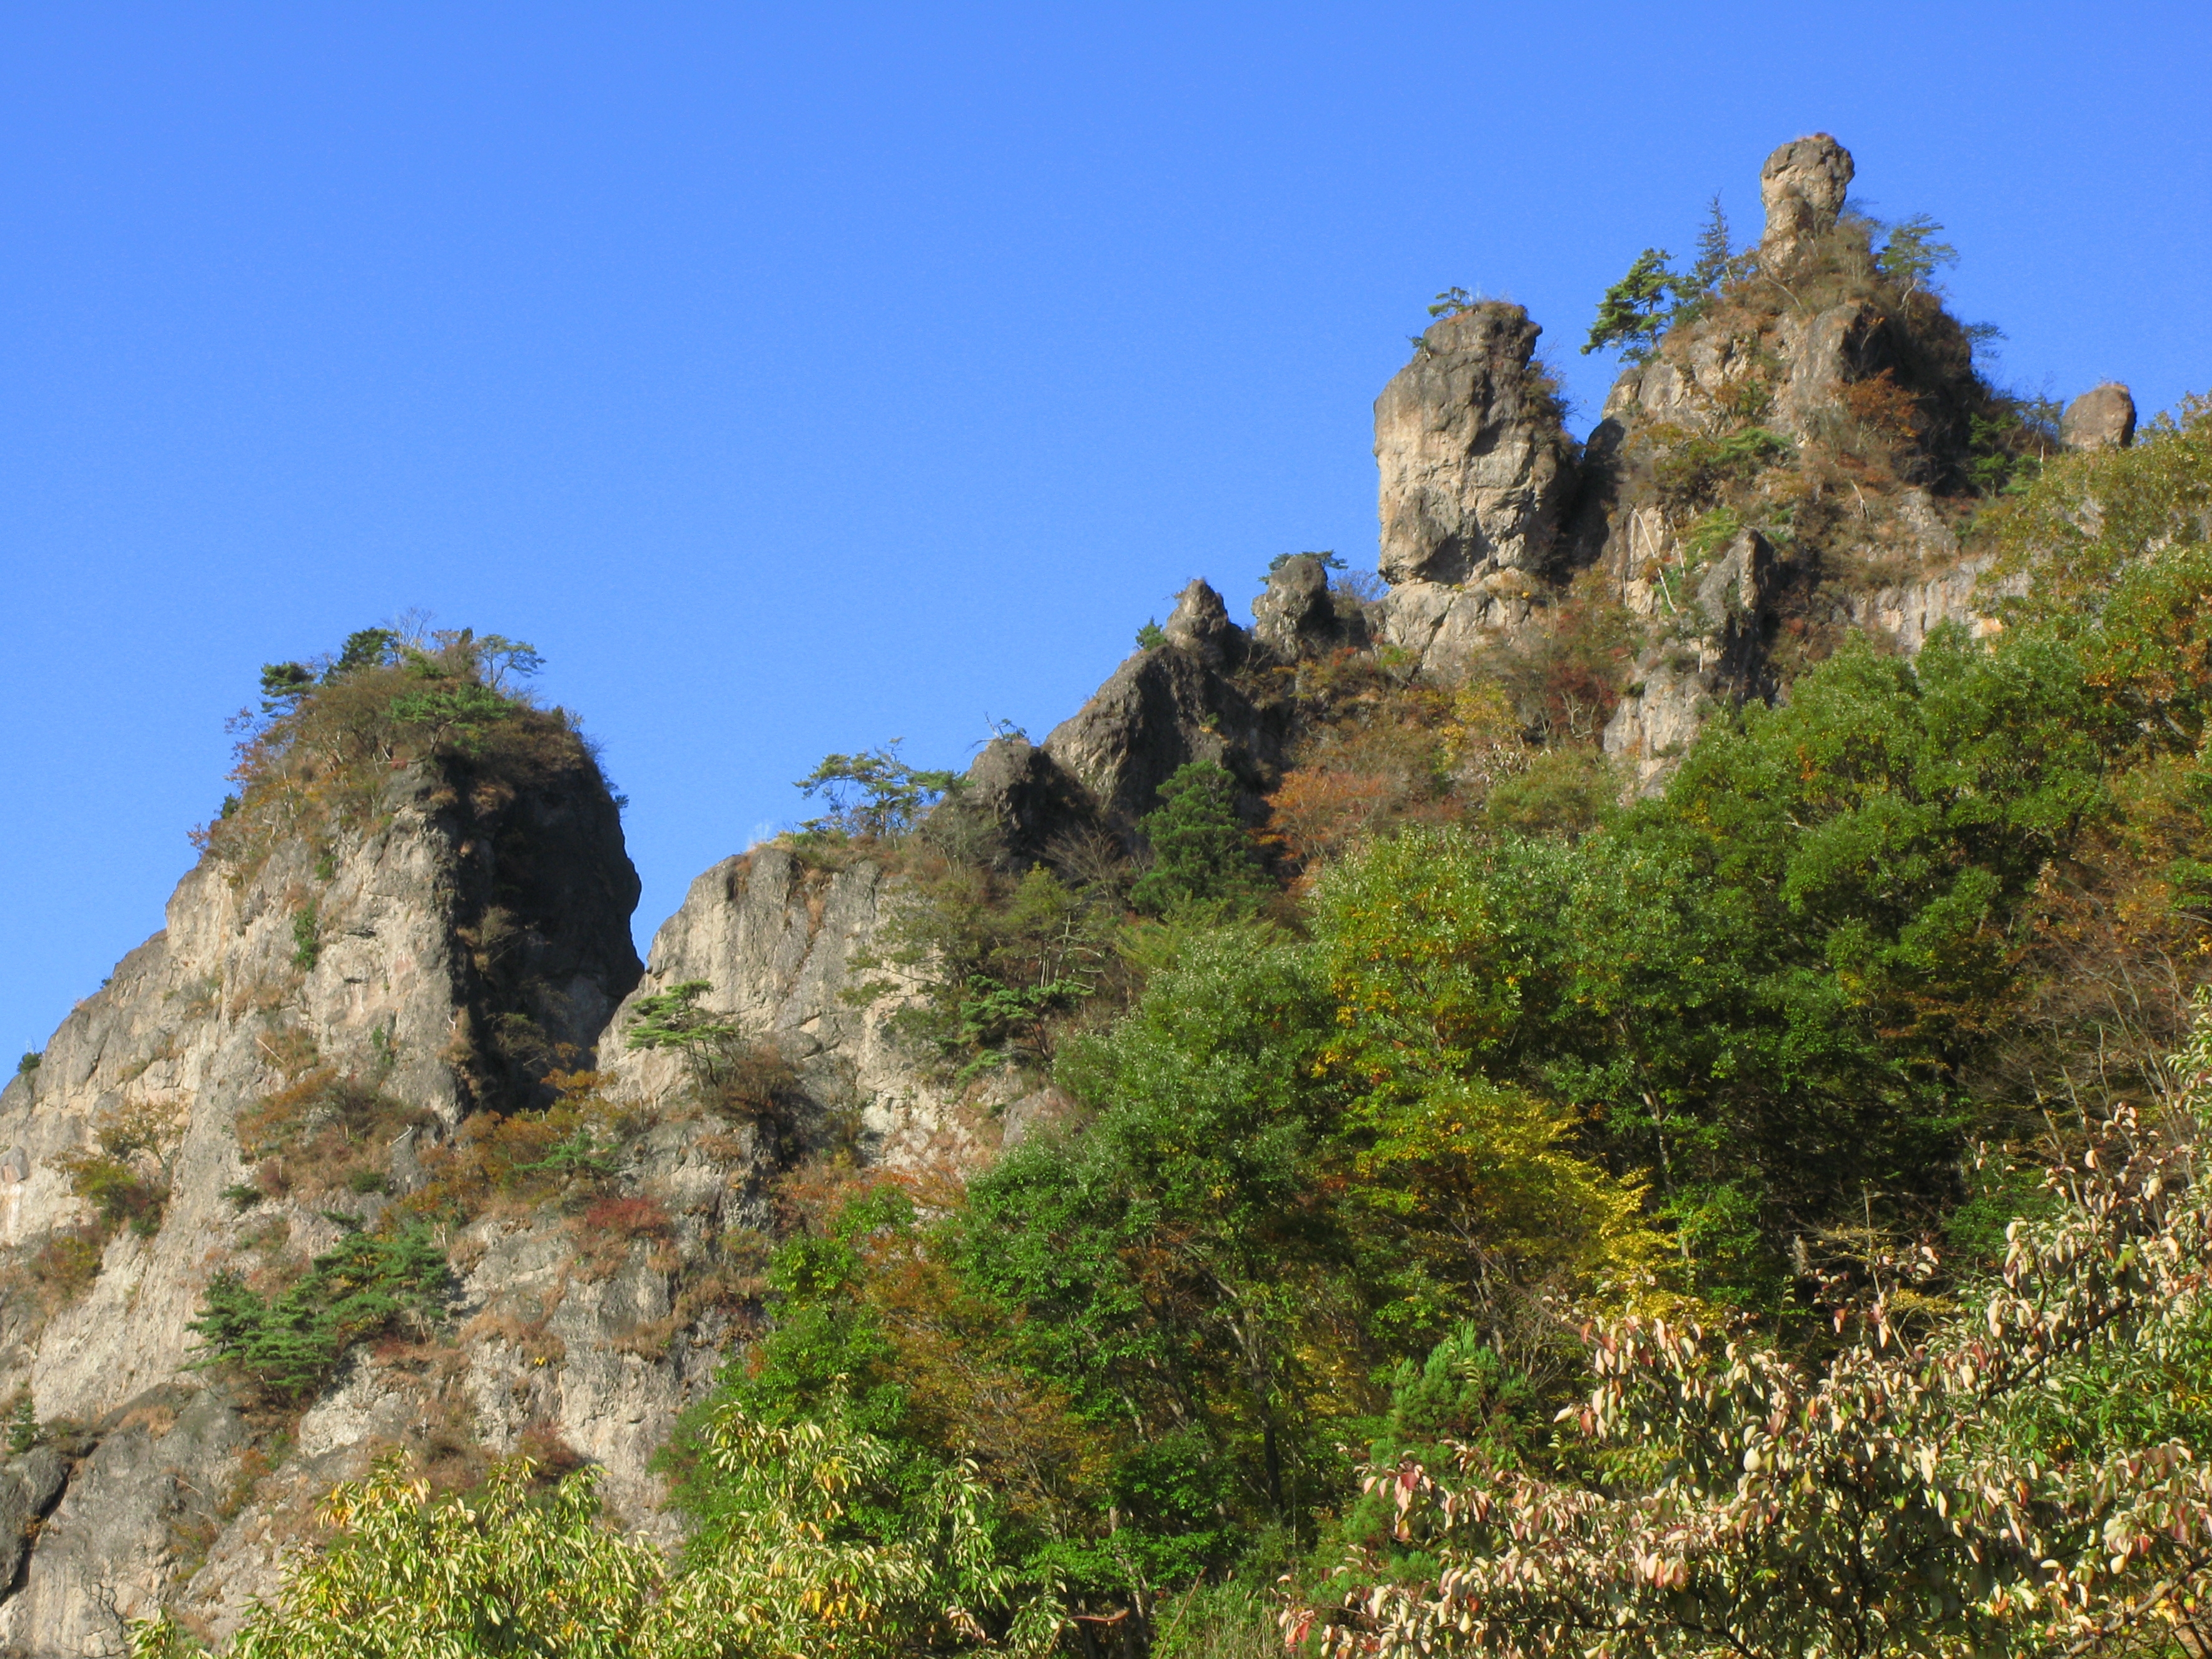
landscape, rock, wilderness, walking, mountain, trail, hill, adventure, view, valley, mountain range, formation, cliff, high, terrain, ridge, geology, ravine, plateau, hires, hi, res, 5photosaday, g7, landform, mountainous landforms